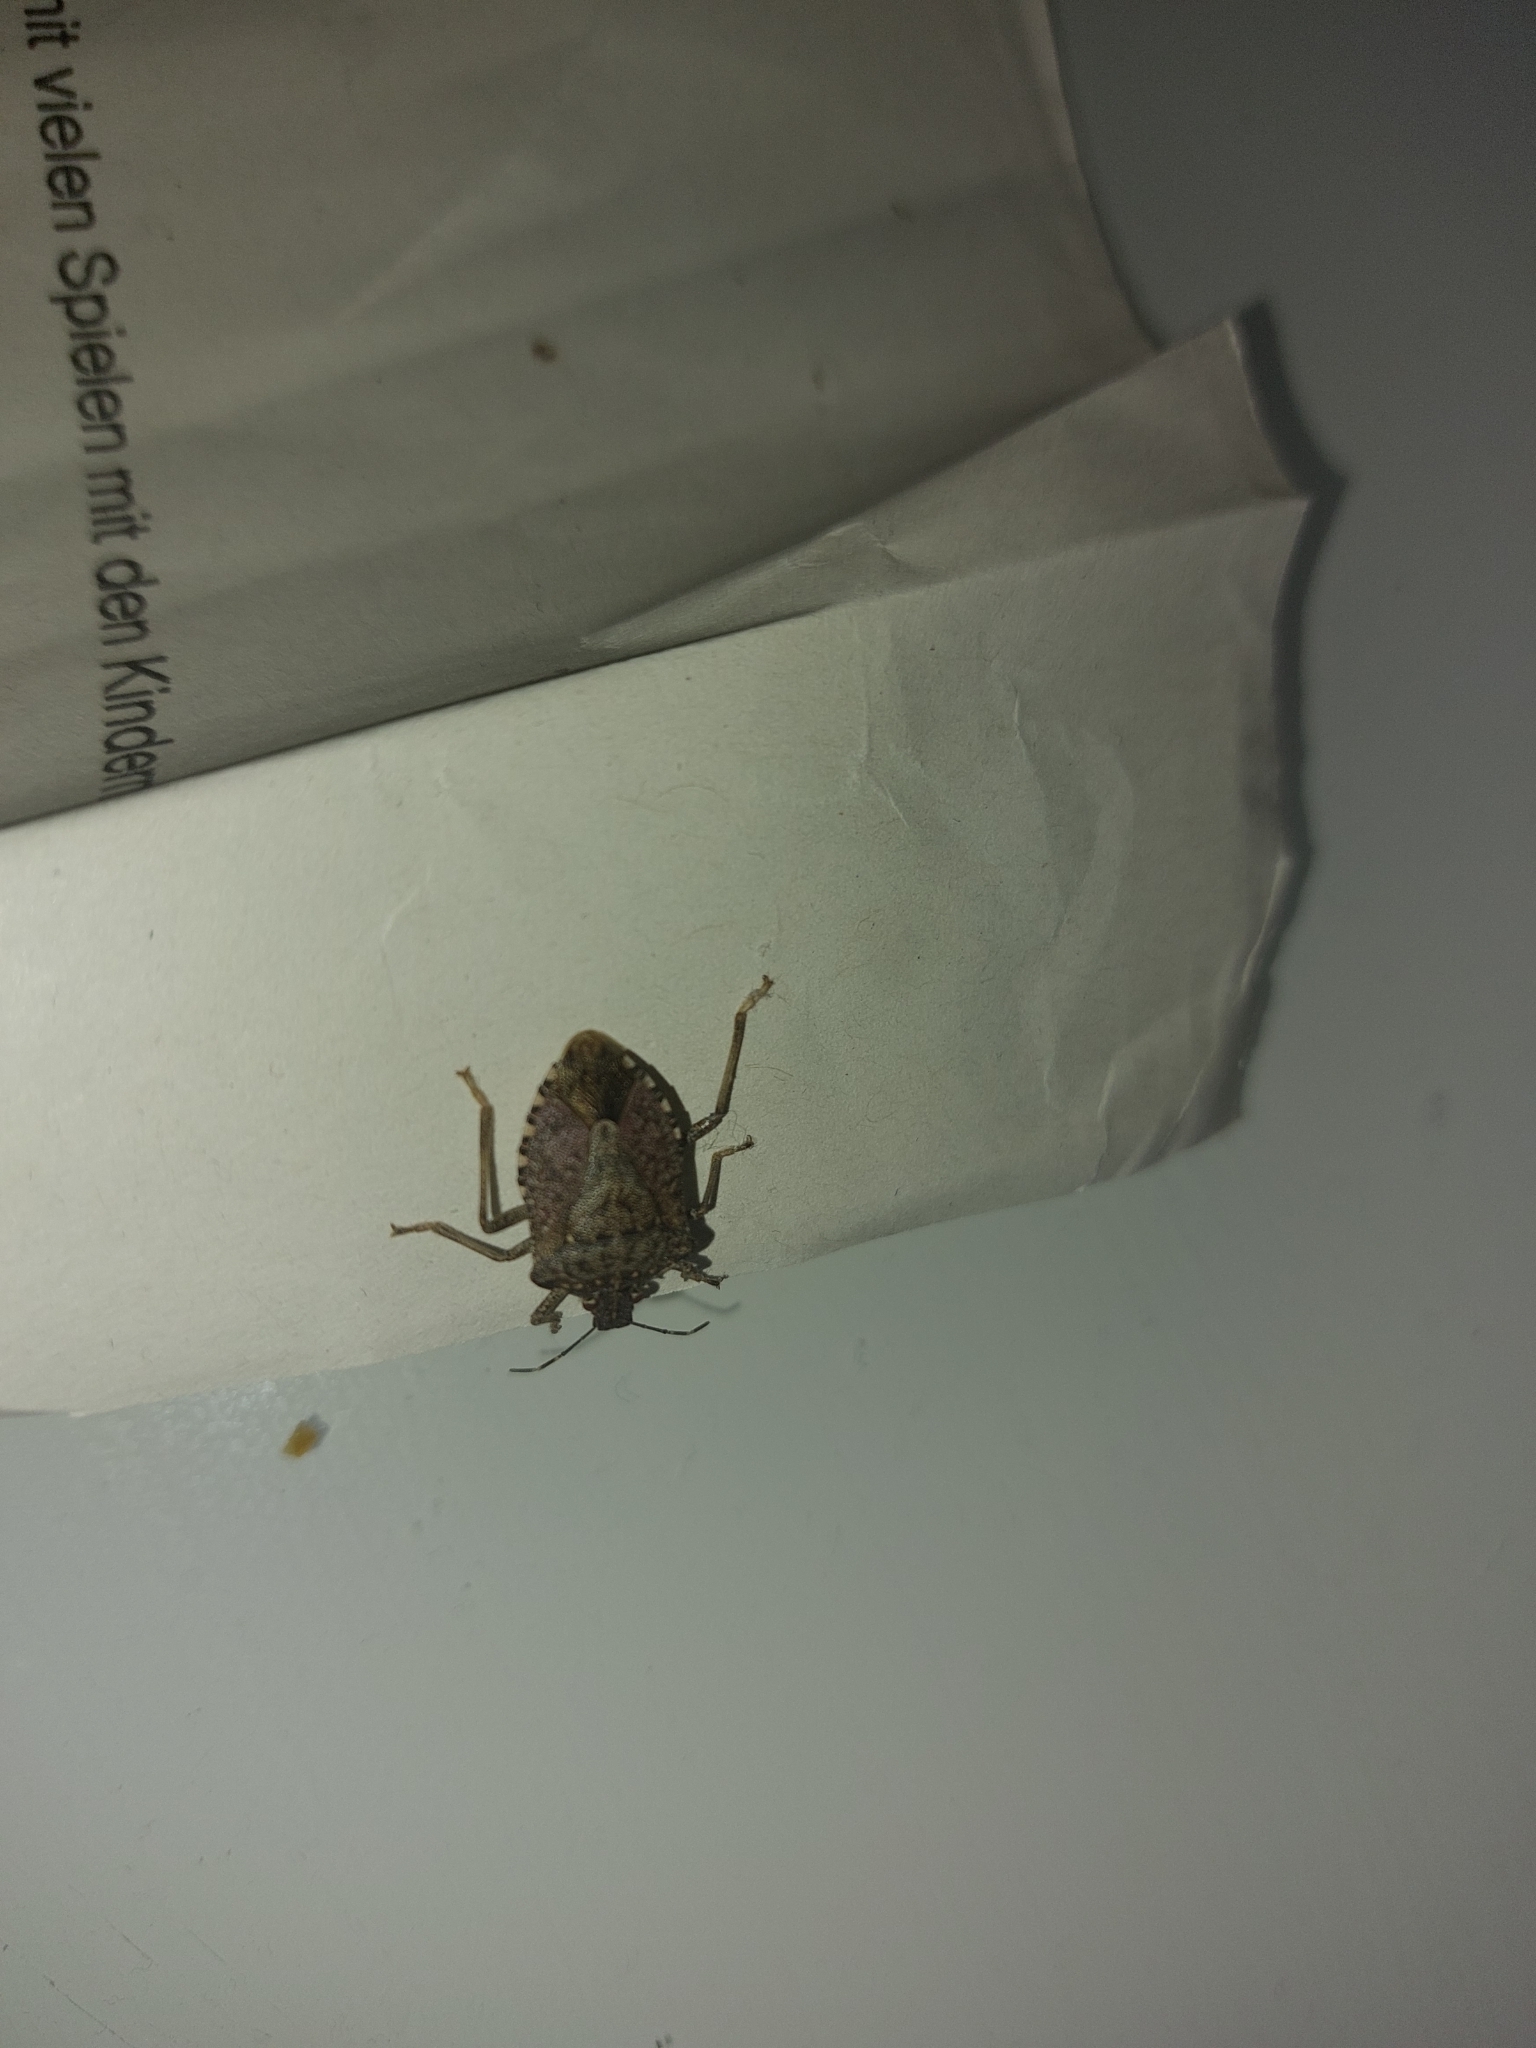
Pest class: stink_bug